Soda fountain

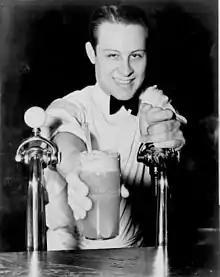
A "soda jerk" serving an ice cream soda. His left hand rests on the tap of a soda fountain (1936).

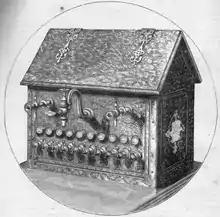
An early soda fountain, from an 1872 engraving

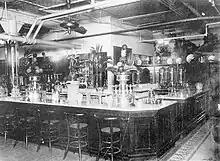
Hess Brothers Soda Fountain in Allentown PA, 1913

The soda fountain was an attempt to replicate mineral waters that bubbled up from the Earth. Many civilizations believed that drinking, and bathing in, these mineral waters cured diseases. Large industries often sprang up around hot springs, such as Bath in England (43 AD) or the many "onsen" of Japan.